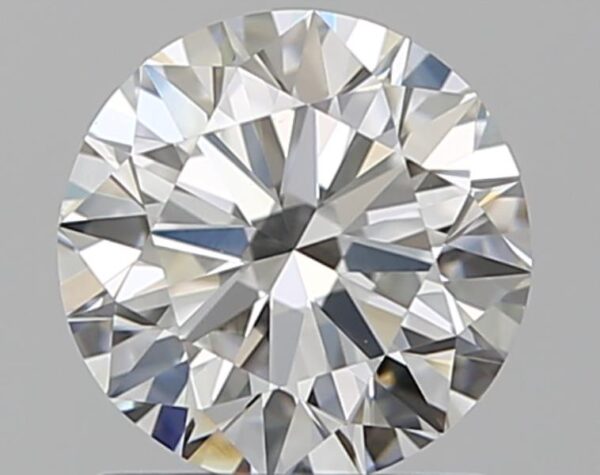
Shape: round
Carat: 1
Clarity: VS1
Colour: G
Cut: EX
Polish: EX
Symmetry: EX
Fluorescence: N
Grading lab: GIA
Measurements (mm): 6.36 x 6.4 x 3.92